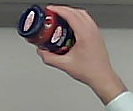
Product: barilla_pomodoro